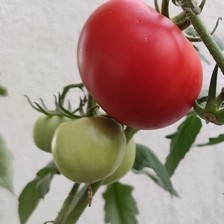
Label: tomato